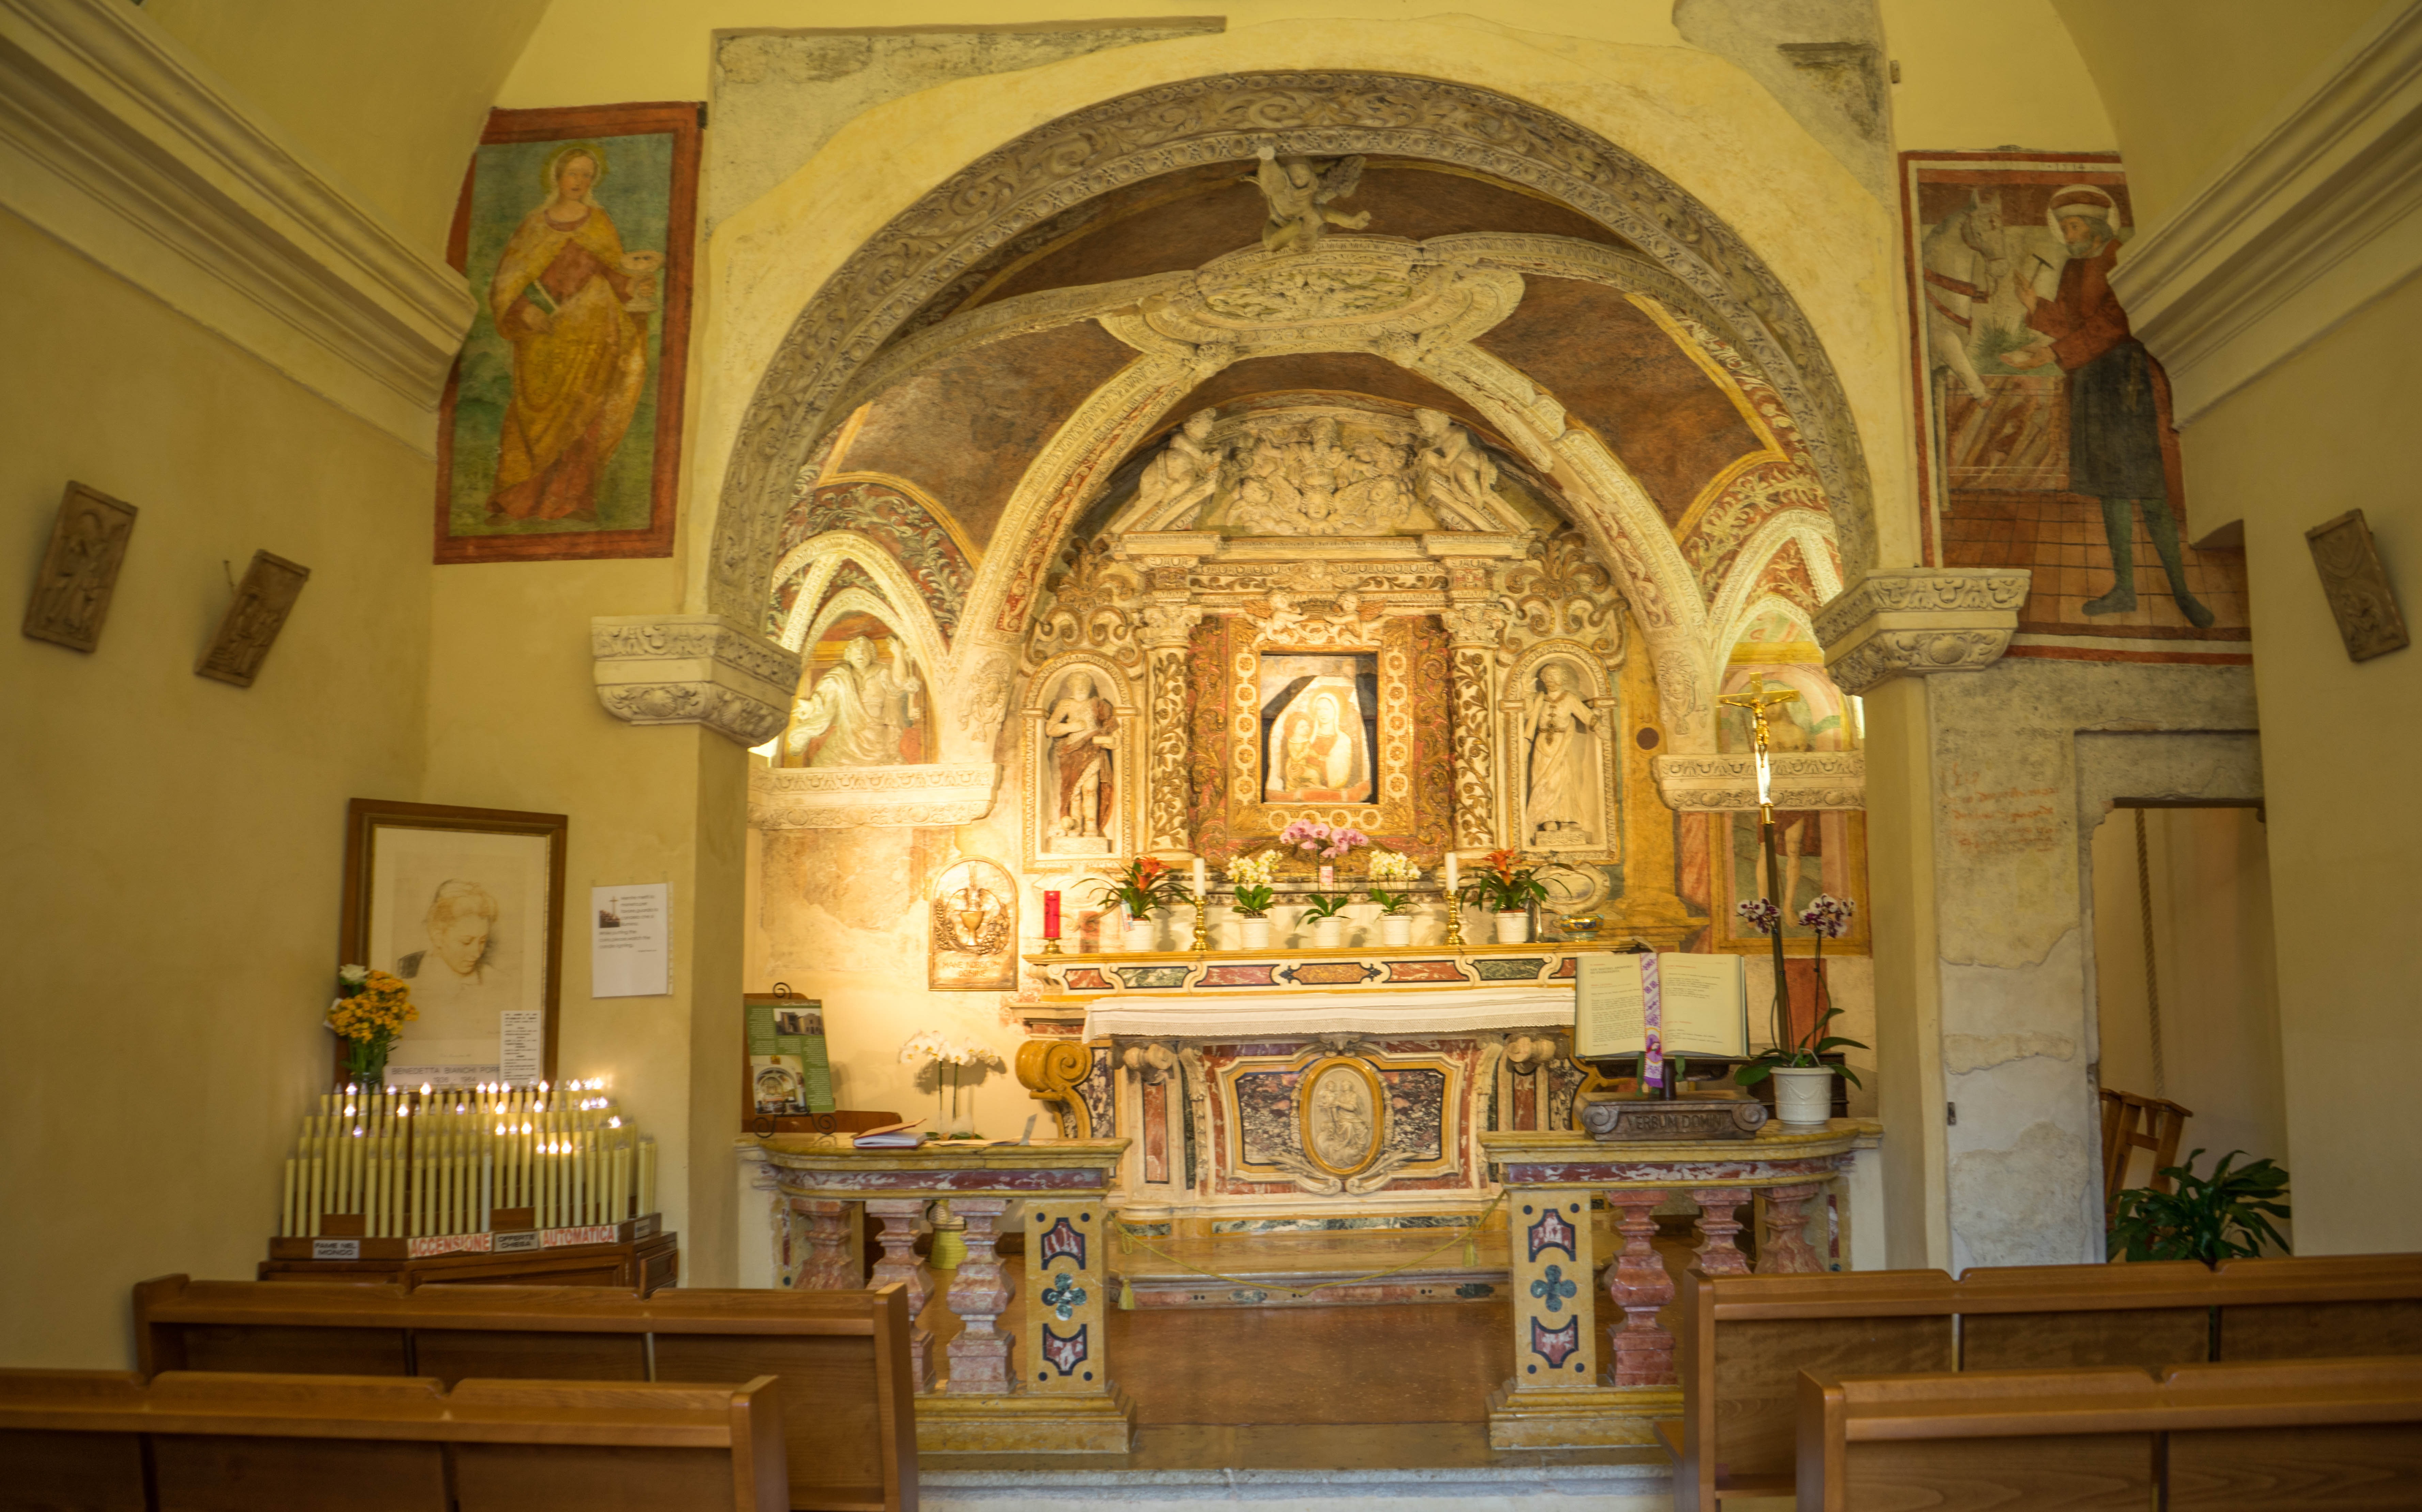
architecture, building, old, europe, religion, italy, church, cathedral, chapel, christian, place of worship, altar, synagogue, history, basilica, italian, sirmione, church building, presbyter